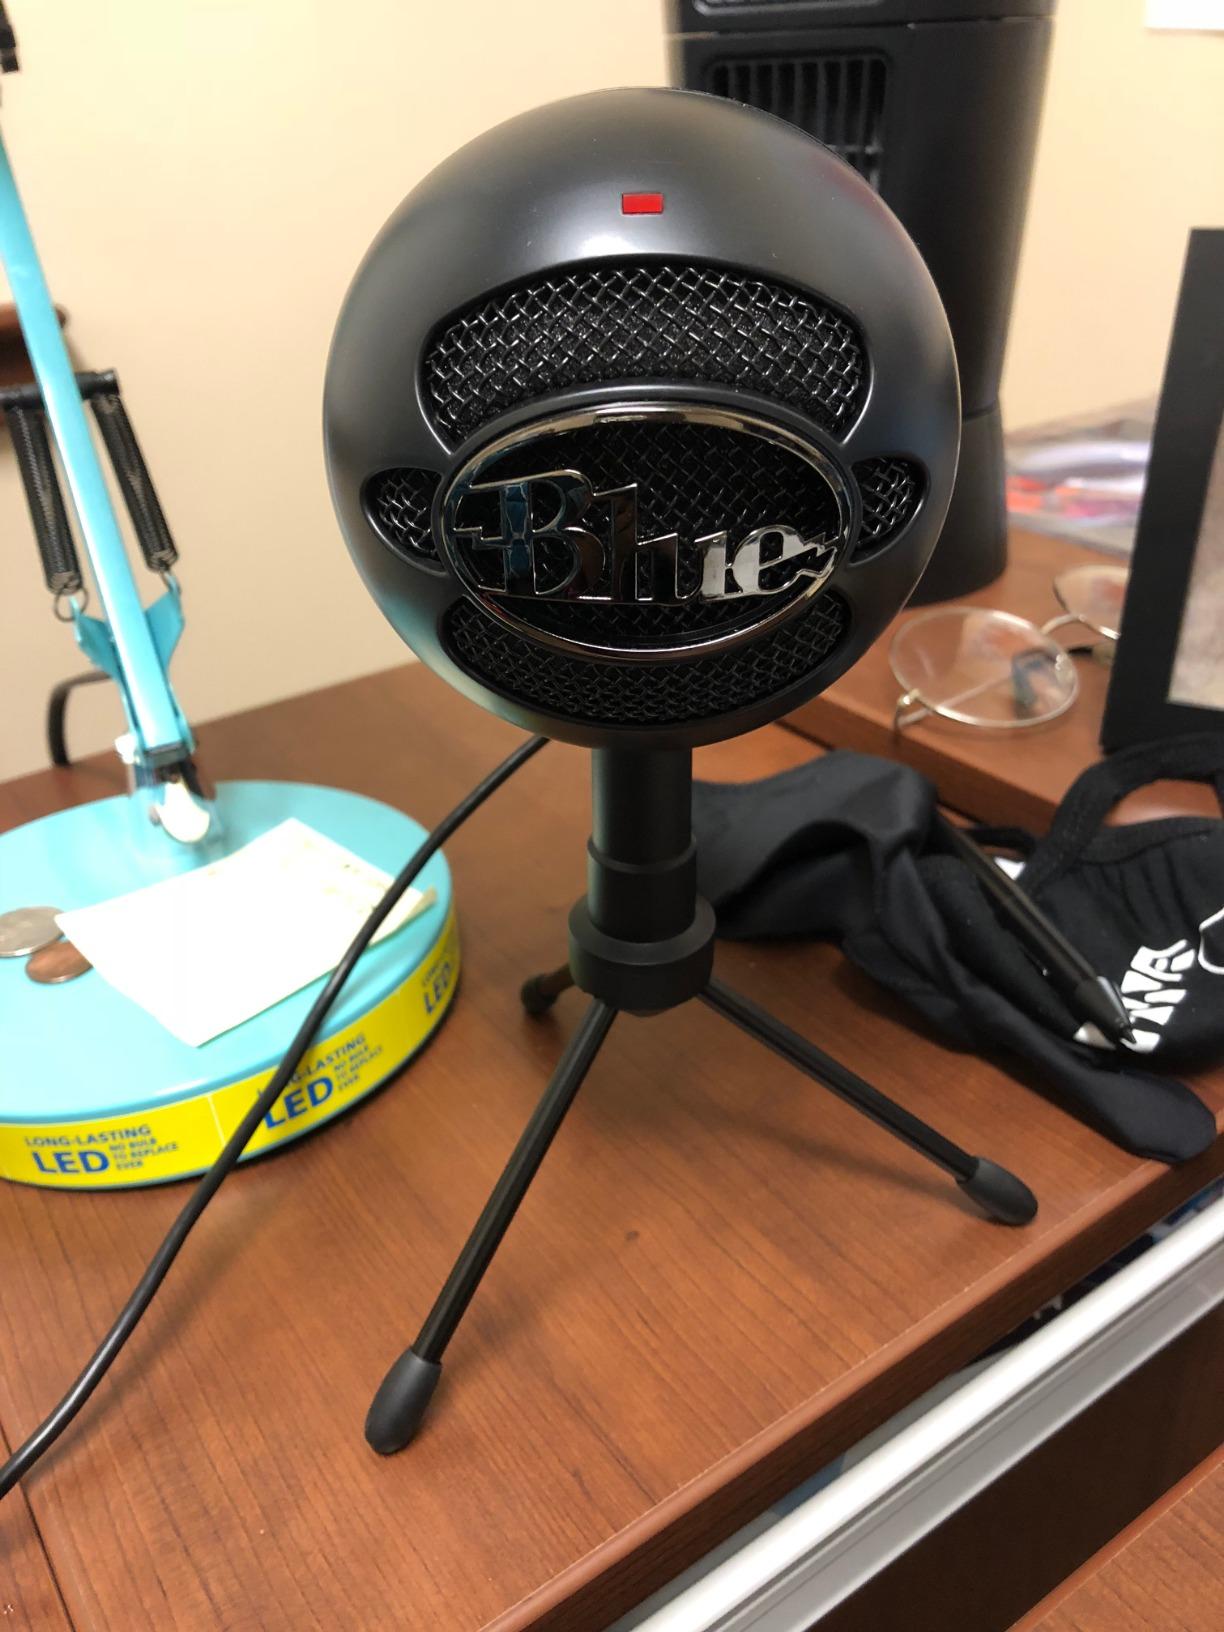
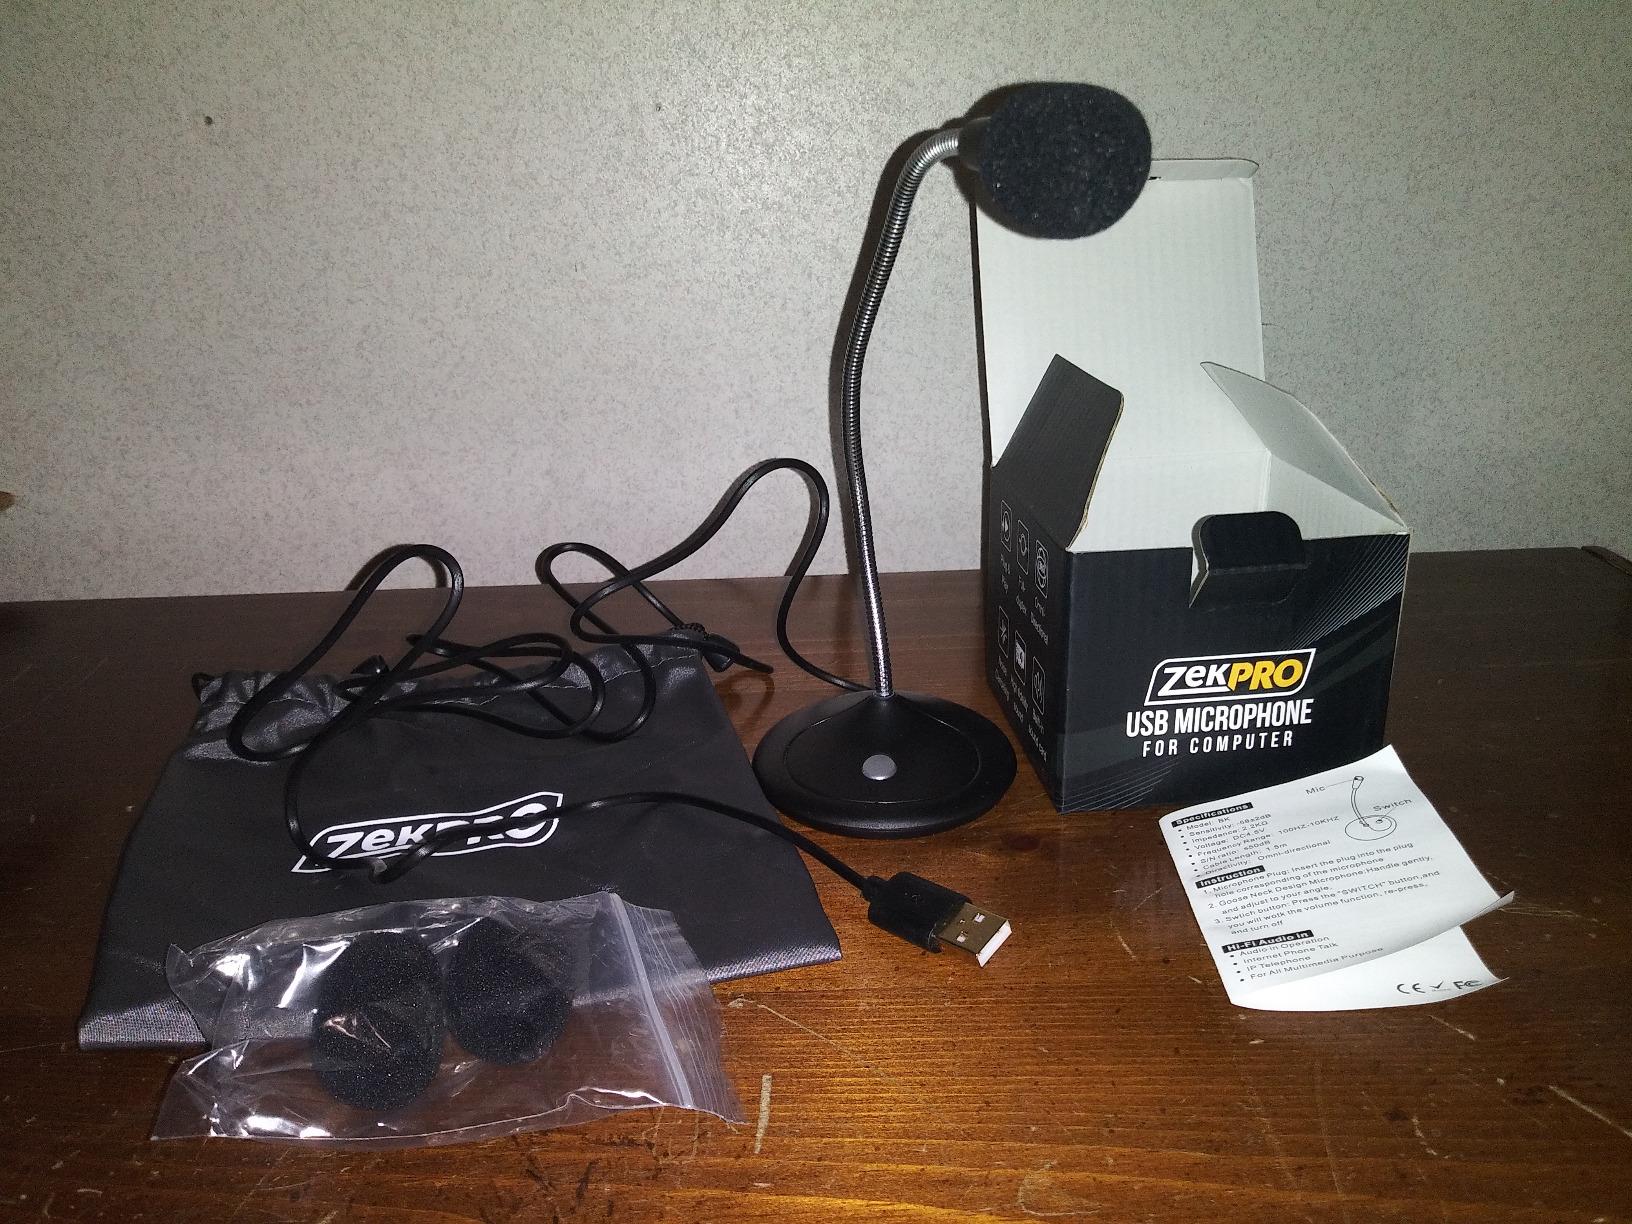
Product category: microphone
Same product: no